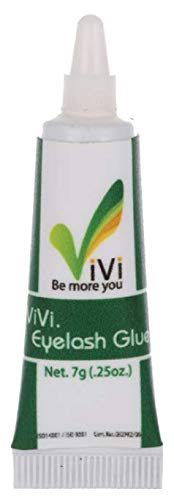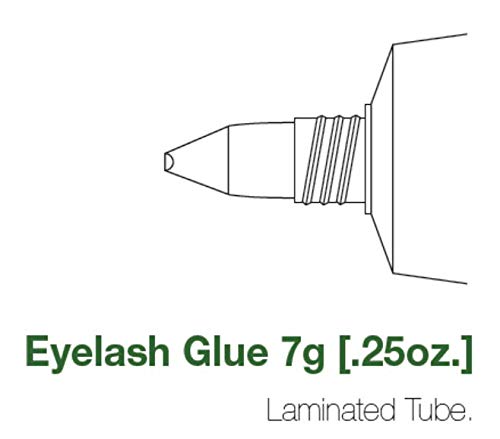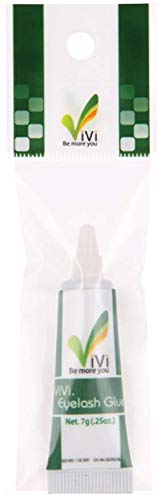
Vivi Eyelash Glue 7g (0.25oz) in Laminated Tube (Black), Made in Korea, Beauty Brand by Kroxx Inc, Larger Quantity of .25oz, Strong Hold for False Eyelashes
Category: Industrial & Scientific
How to use 1. Apply eyelash adhesive sparingly to lash strip. NEVER apply directly to your eyelids. 2. Wait 30 seconds for adhesive to become sticky. 3. Position eyelash slightly above natural lash and press across entire lash. Removal - Gently peel lash strip from outer to inner corner of lid. About Kroxx Kroxx inc. was founded in 1982 as UNU Chemical Co,. Ltd., initially as a supplier of cyanoacrylate adhesives, epoxy resins, and other chemicals to leading Korean corporations.  In 1992, we set up a factory for manufacturing super glue containers, which was followed by the introduction of self-filling and packing equipment. ever since, we have specialized in glues and Kroxx inc. now enjoys significant market share both at home and abroad.  In 2005, we developed a new range of high quality super glues in partnership with a Japanese corporation to launch the new super glue brand kroxx. we then changed our name to kroxx inc.  Kroxx Inc. always tries to improve the service and product quality for customers by obtaining a certificate of the quality management system(ISO 9001) and an environmental management system certificate(ISO 14001). And as a company that strives to protect the environment by achieving environmental performance in managing the environmental impact of its products, activities and services, we promise social contribution and creative management. About ViVi ViVi is the brand of our cosmetic glue. Our brand image is the figuration of butterflies' wings motivated by the word 'V' of ViVi. It implies to be widely spread to people. we tried to emphasize the femininity with the wing's curve. The ViVi, a combination of the words "visual" and "vivid", has a meaning to keep up with the rapidly changing trend as well.
Features: ✅ViVi Eyelash glue provides comfortable and long wear use. For use with any eyelash products. | ✅Renowned brand from Korea: Kroxx Inc. (formerly known as UNU Chemical) has gained an excellent reputation, professionally producing glue for cosmetic purposes since 1982. Kroxx was awarded the world famous brand and the best product prize in Korea through superior quality and constant innovation. NOTHING is made in China from Kroxx. | ✅The best quality: Kroxx has obtained certificate of the quality management system (ISO 9001) and an environmental management system certificate (ISO 14001). All products are manufactured under ISO 14001/ISO09001 certified SGS quality certificate (ROHS).